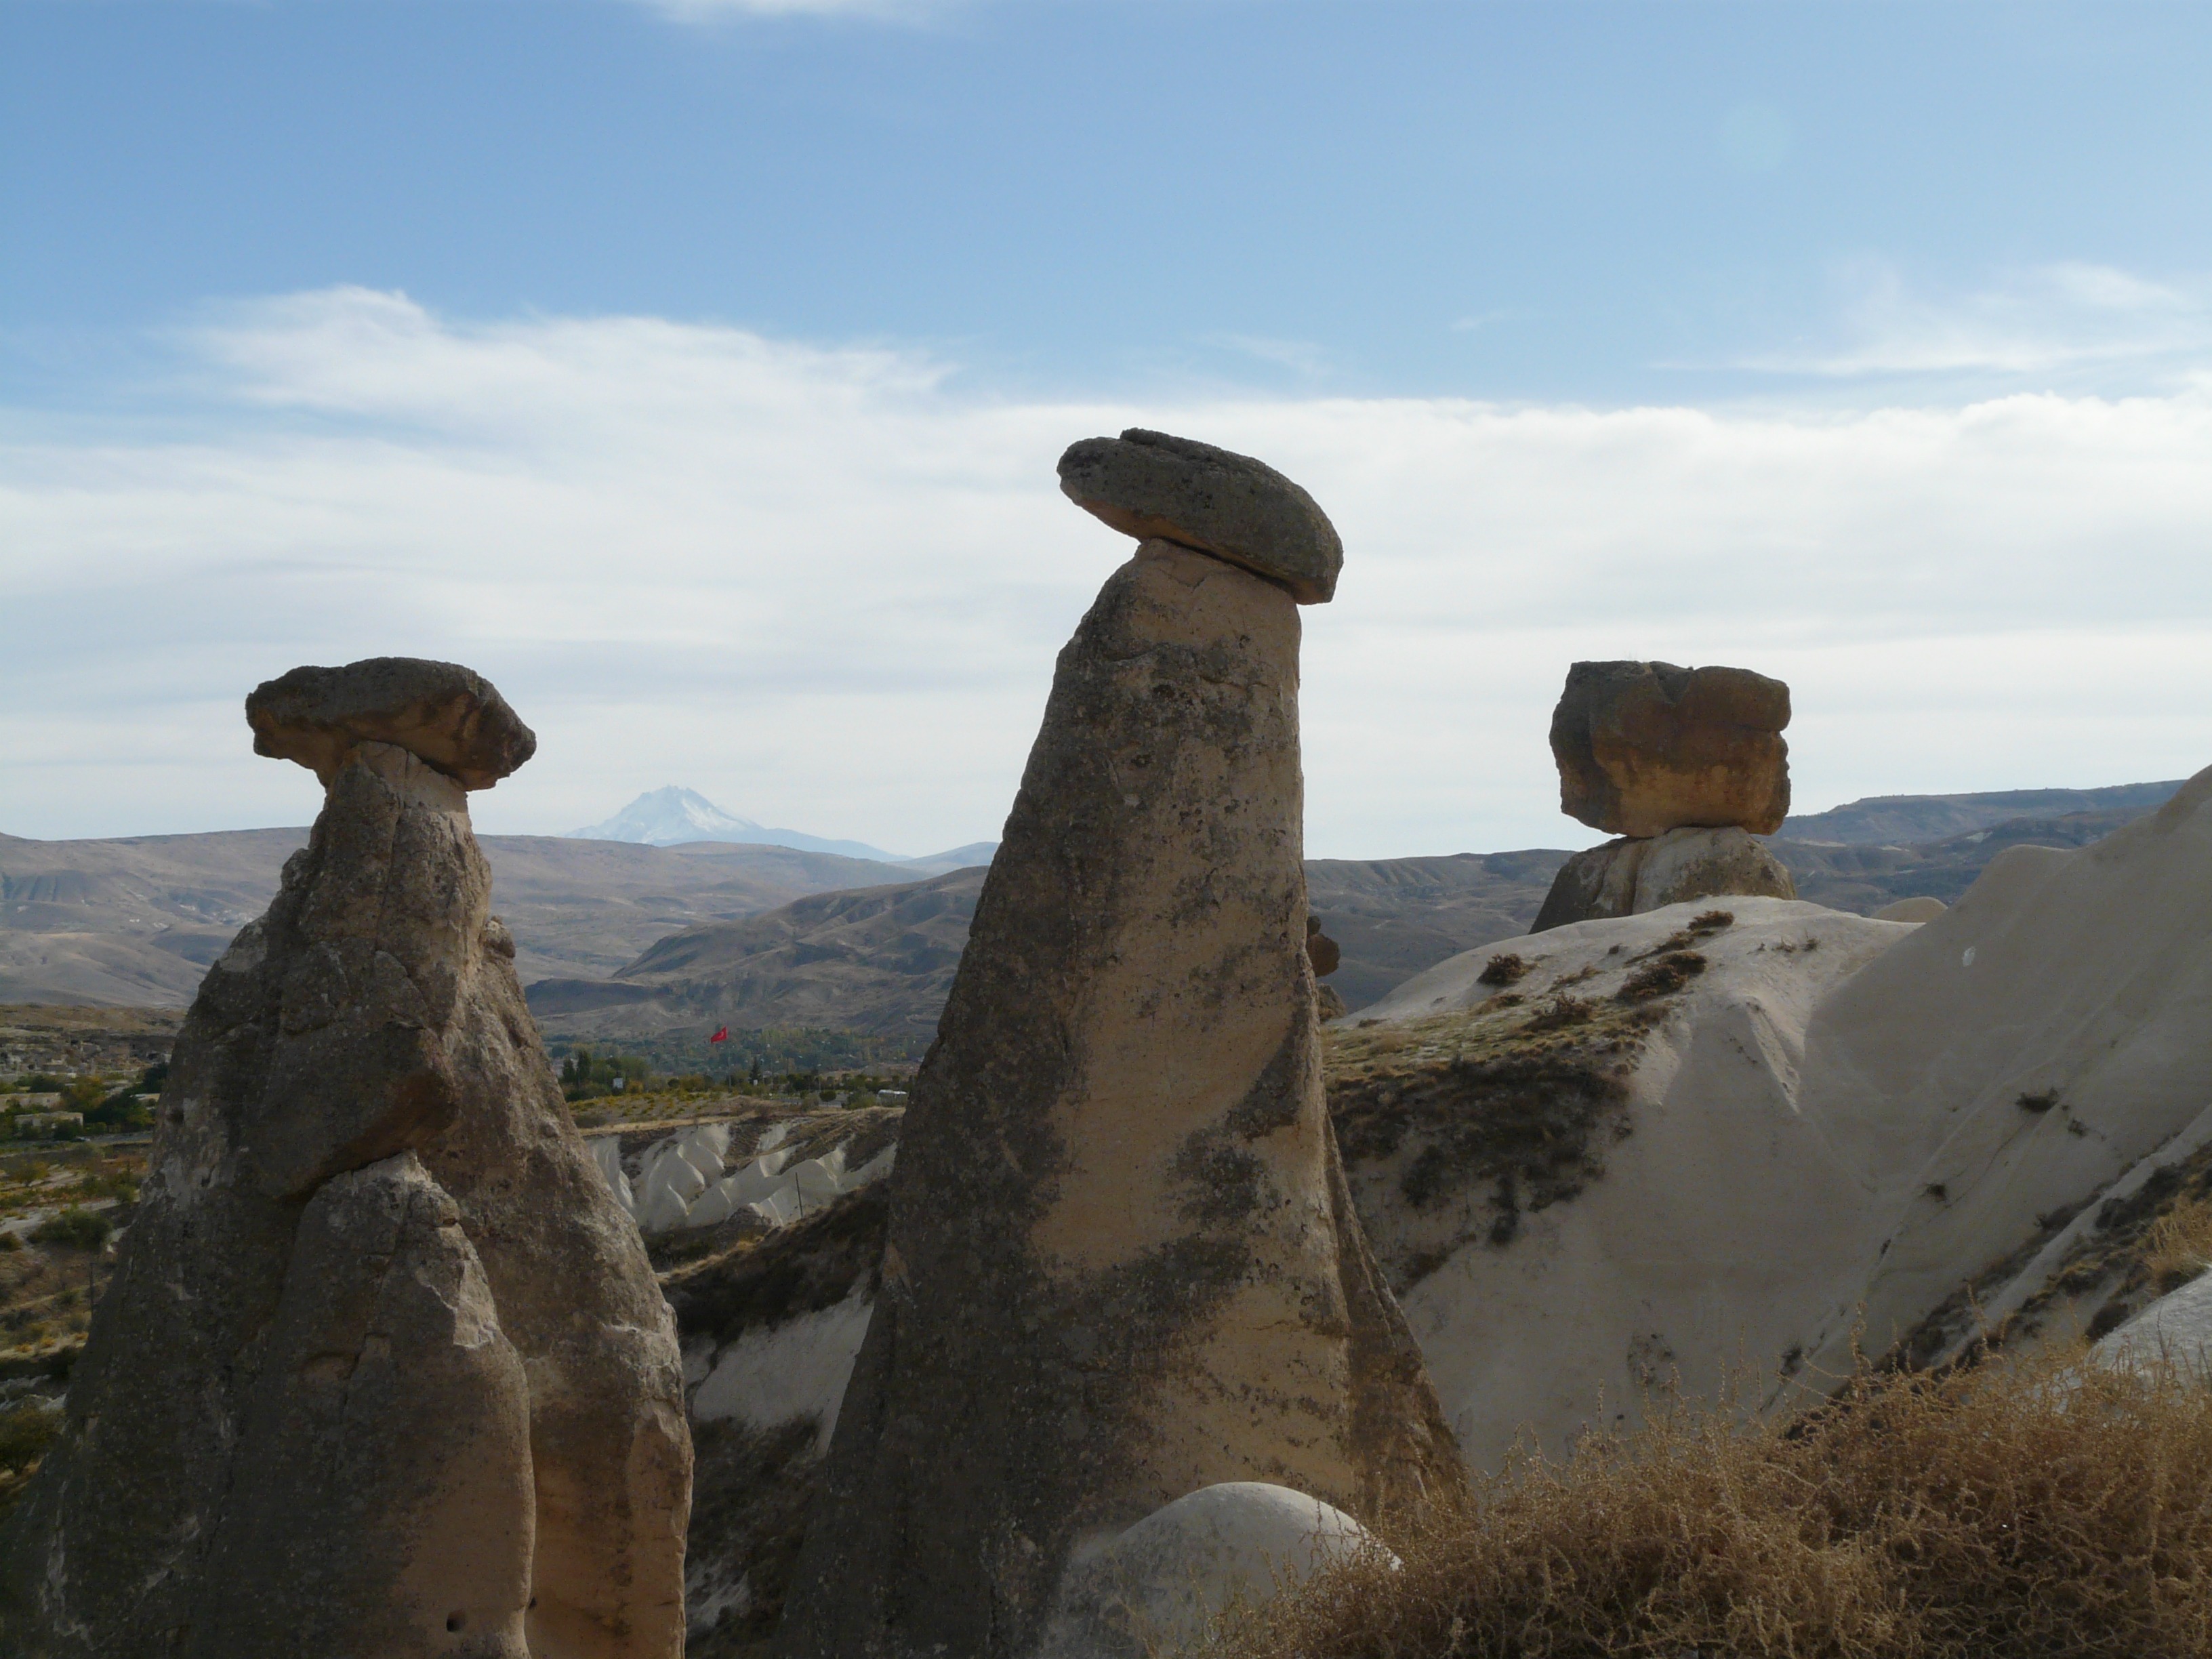
landscape, rock, wilderness, mountain, desert, formation, landmark, terrain, material, sculpture, geology, badlands, boulder, tufa, monolith, fairy chimneys, unesco world heritage, urgup, ancient history, natural environment, aeolian landform, three graces, caffrey gabelfelsen, mushroom shape